Khao Kho National Park

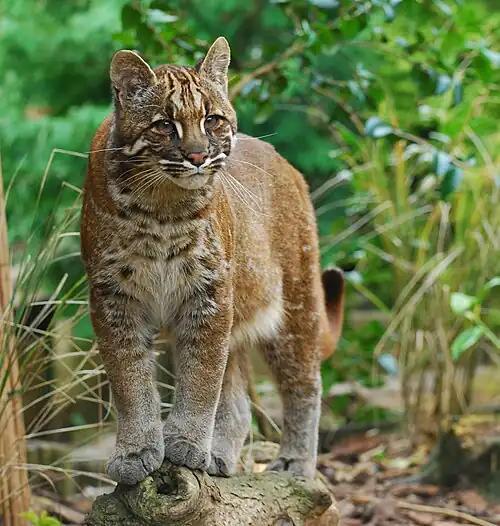
Asian golden cat

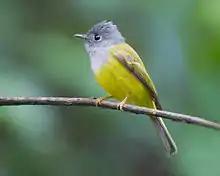
Grey-headed canary-flycatcher

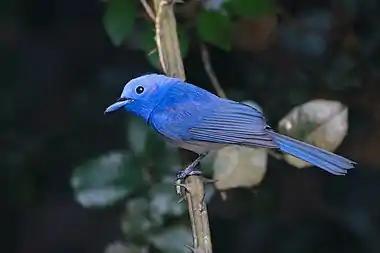
Black-naped monarch

Birds,the park has some 80 species, of which 60 species of passerine from 20 families, represented by one species: